Tyeb Mehta

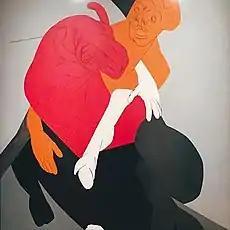
"Mahishasura" by Tyeb Mehta, 1997

Tyeb Mehta held the then record for the highest price an Indian painting has ever sold for at auction ($317,500 USD or 15 million Indian rupees) for "Celebration" at Christie's in 2002. In May 2005, his painting "Kali" sold for 10 million Indian rupees (approximately equal to 230,000 US dollars) at Indian auction house Saffronart's online auction. A reinterpretation of the tale of demon Mahishasura by Mehta showing goddess Durga locked in an embrace with the demon sold for $1.584 million. In 2008 one of his paintings sold for $2 million.